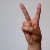
The image shows a hand gesture representing the letter 'V' in Indian Sign Language.